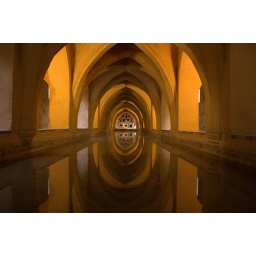
This is the bath house in the palace in Sevilla.